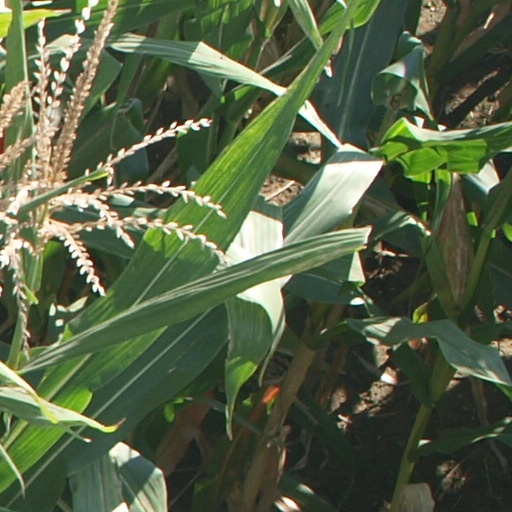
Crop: maize; corn